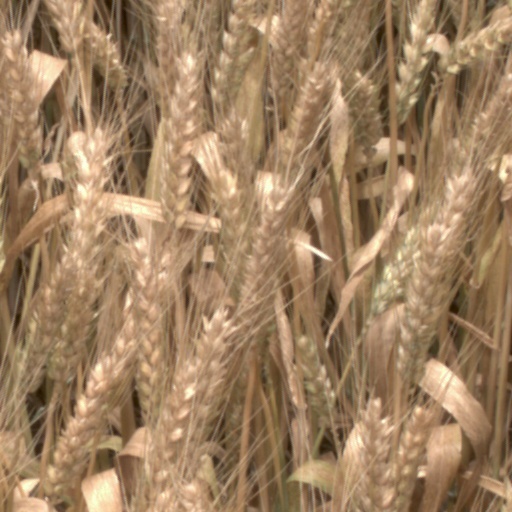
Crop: wheat